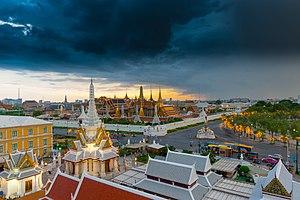
La Thaïlande, en forme longue le royaume de Thaïlande, est un pays d’Asie du Sud-Est. Avant 1939, il s’appelait le royaume de Siam. Il est bordé au sud-ouest et au nord-ouest par la Birmanie, au sud par la Malaisie, au sud-est par le Cambodge et au nord-est par le Laos. Sa capitale est Bangkok. La langue officielle est le thaï et la monnaie le baht. C’est une monarchie constitutionnelle depuis 1932 dans laquelle le roi est officiellement le chef de l'État, chef des Forces armées, partisan de la religion bouddhiste et défenseur de toutes les confessions. Sur un plan politique, la Thaïlande a connu 19 coups d'État tentés ou réussis par l'armée depuis 1932, le dernier en date ayant eu lieu le 22 mai 2014. Depuis 1946, plusieurs générations de Thaïlandais n'ont connu qu'un souverain, Bhumibol Adulyadej, dont le règne a duré soixante-dix ans, jusqu'à sa mort le 13 octobre 2016. Son fils Vajiralongkorn lui a succédé le 1ᵉʳ décembre 2016. Il est le 10ᵉ souverain de la dynastie Chakri qui règne depuis 1782.